Fuck (2005 film)

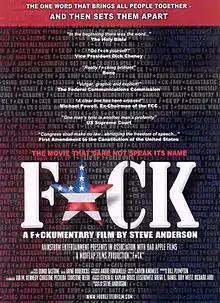
Theatrical release poster

Fuck (stylized as F★CK) is a 2005 American documentary film by director Steve Anderson about the word "fuck". The film argues that the word is an integral part of societal discussions about freedom of speech and censorship. It examines the term from perspectives which include art, linguistics, society and comedy, and begins with a segment from the 1965 propaganda film "Perversion for Profit". Scholars and celebrities analyze perceptions of the word from differing perspectives. Journalist Sam Donaldson talks about the versatility of the word, and comedian Billy Connolly states it can be understood despite one's language or location. Musician Alanis Morissette comments that the word contains power because of its taboo nature. The film features the last recorded interview of author Hunter S. Thompson before his suicide. Scholars, including linguist Reinhold Aman, journalism analyst David Shaw and "Oxford English Dictionary" editor Jesse Sheidlower, explain the history and evolution of the word. Language professor Geoffrey Nunberg observes that the word's treatment by society reflects changes in our culture during the 20th century.